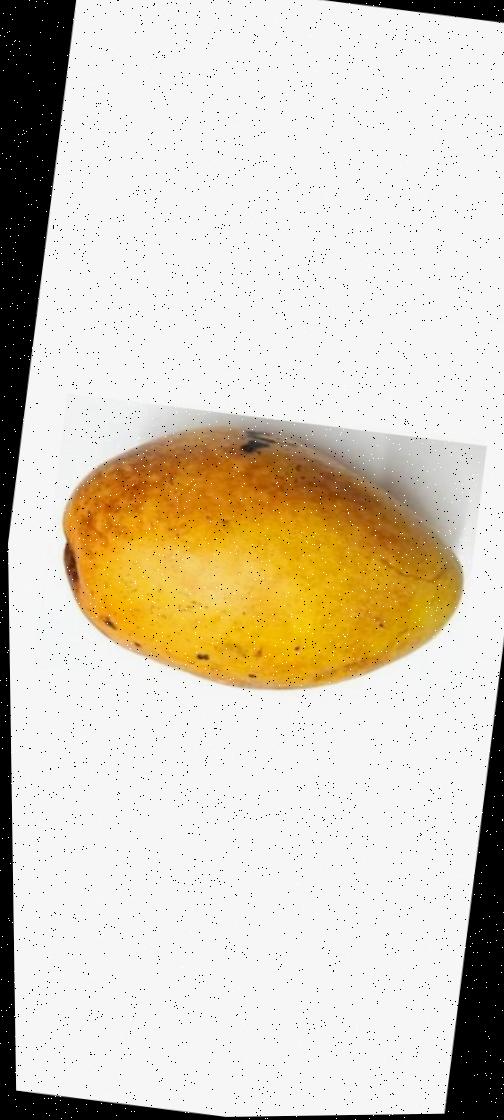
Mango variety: Bari-11